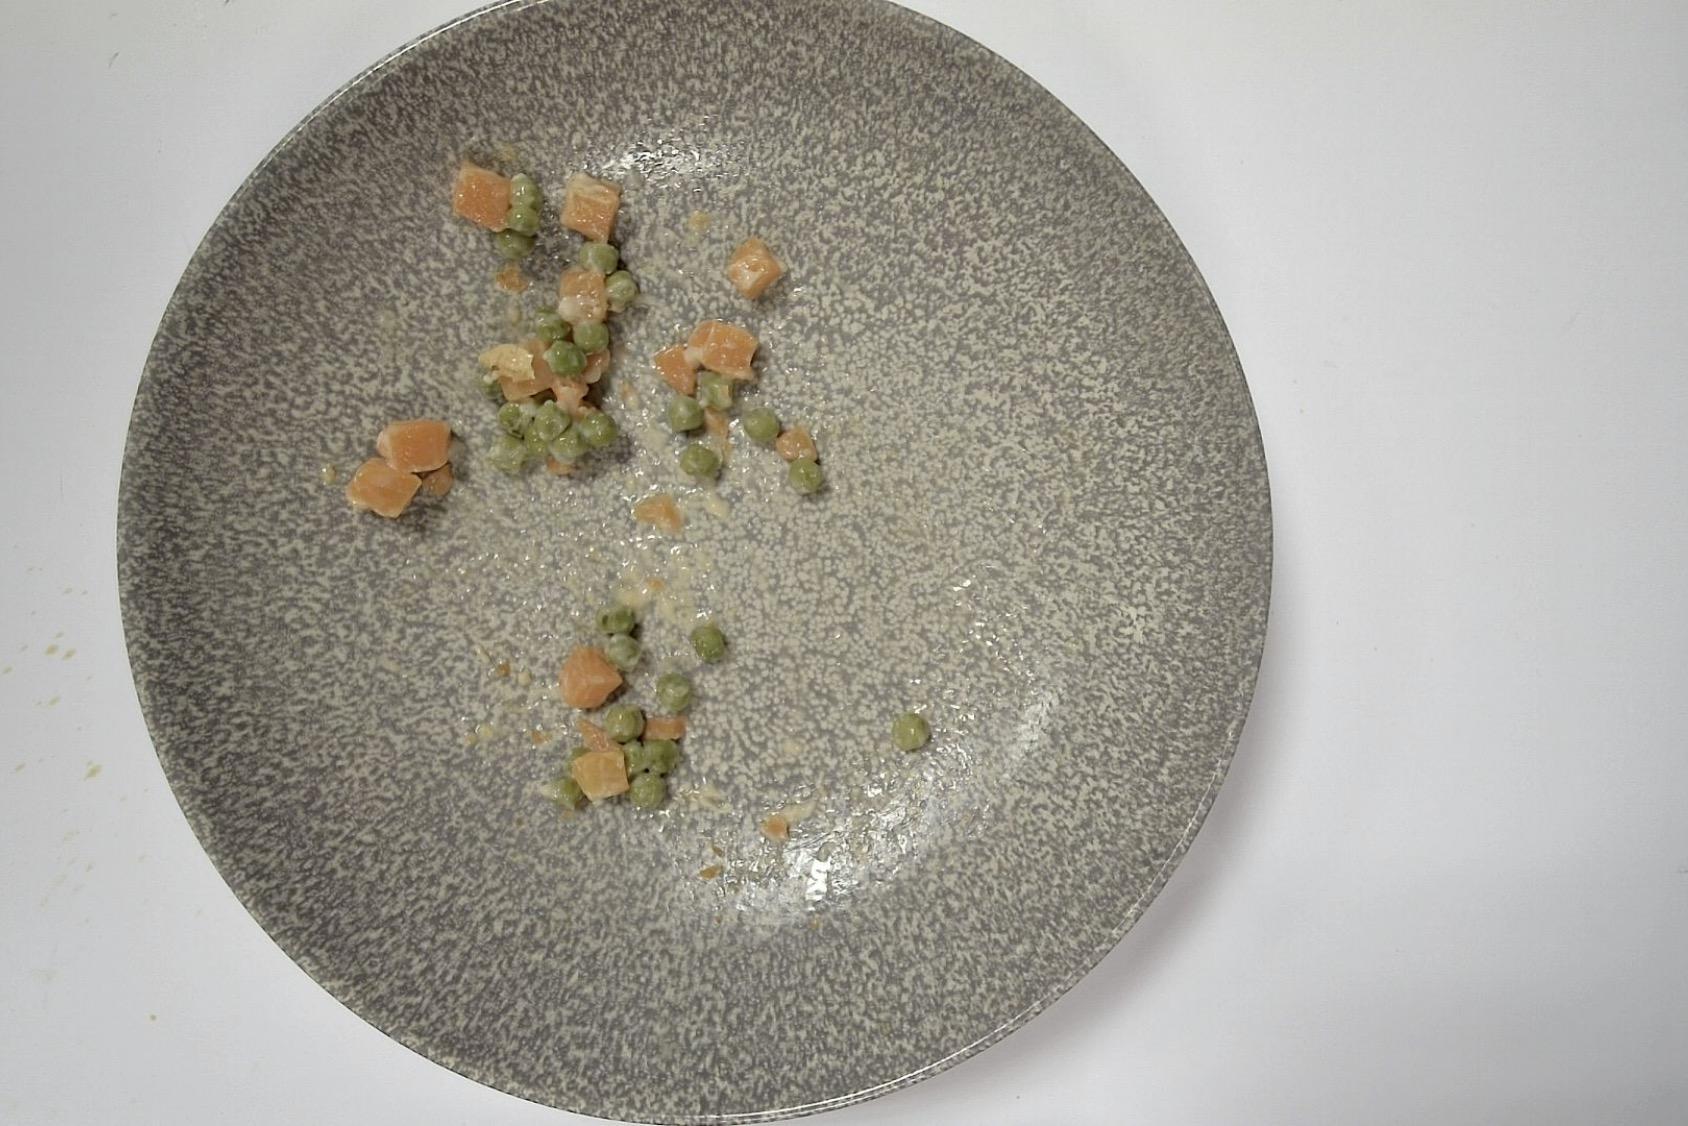
Gericht: Hühnerfrikassee mit Erbsen, Karotten und Reis
Portionsgröße: Normale Portion
Zutaten: Reis, Pflanzencreme, Möhre, Erbsen, Helle Sauce , Hähnchenstreifen
Gewicht vorher: 358 g
Kalorien vorher: 394,19 kcal
Gewicht nachher: 334 g
Kalorien nachher: 367,764 kcal